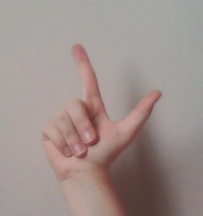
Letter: laam